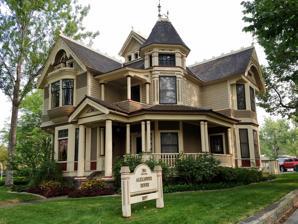
Building: Alexander House (Boise, Idaho)
Country: United States of America
Year built: 1897
Historic building United States historic place Alexander House U.S. National Register of Historic Places The Alexander House in 2018 Show map of Idaho Show map of the United States Location 304 State St., Boise, Idaho Coordinates 43°36′57″N 116°11′37″W / 43.61583°N 116.19361°W / 43.61583; -116.19361 ( Alexander House ) Area less than one acre Built 1897 ( 1897 ) Architectural style Queen Anne NRHP reference No. 72000431 Added to NRHP August 7, 1972 The Alexander House is a Queen Anne style house built in Boise, Idaho , in 1897. The house was constructed for Moses Alexander the year he became mayor of Boise. Alexander later became governor of Idaho. According to Boise Parks and Recreation, construction of the Alexander House was inspired when "the mayor’s wife, Helena, had seen a picture in the newspaper with floor plans for a two-story house with many gables. Following these guides, two carpenters managed to construct the wood-frame building." On April 10, 1897, the Coeur d'Alene Press included an illustration and a floor plan for a house similar to the Alexander House. The house was listed on the National Register of Historic Places in 1972, and in 1977 the Alexander House became the property of the State of Idaho. See also Alexanders (Boise, Idaho) References